Grenville orogeny

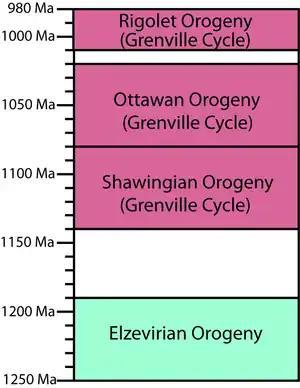
Timeline of the Grenville orogeny, after Rivers (2002)

Ages are approximated from the magmatic activity associated with the individual cycles of the orogeny. The gaps in the ages of the compression cycles and isotope analysis of hornblende, biotite, and potassium feldspar suggest that extension was occurring when compression had momentarily ceased.